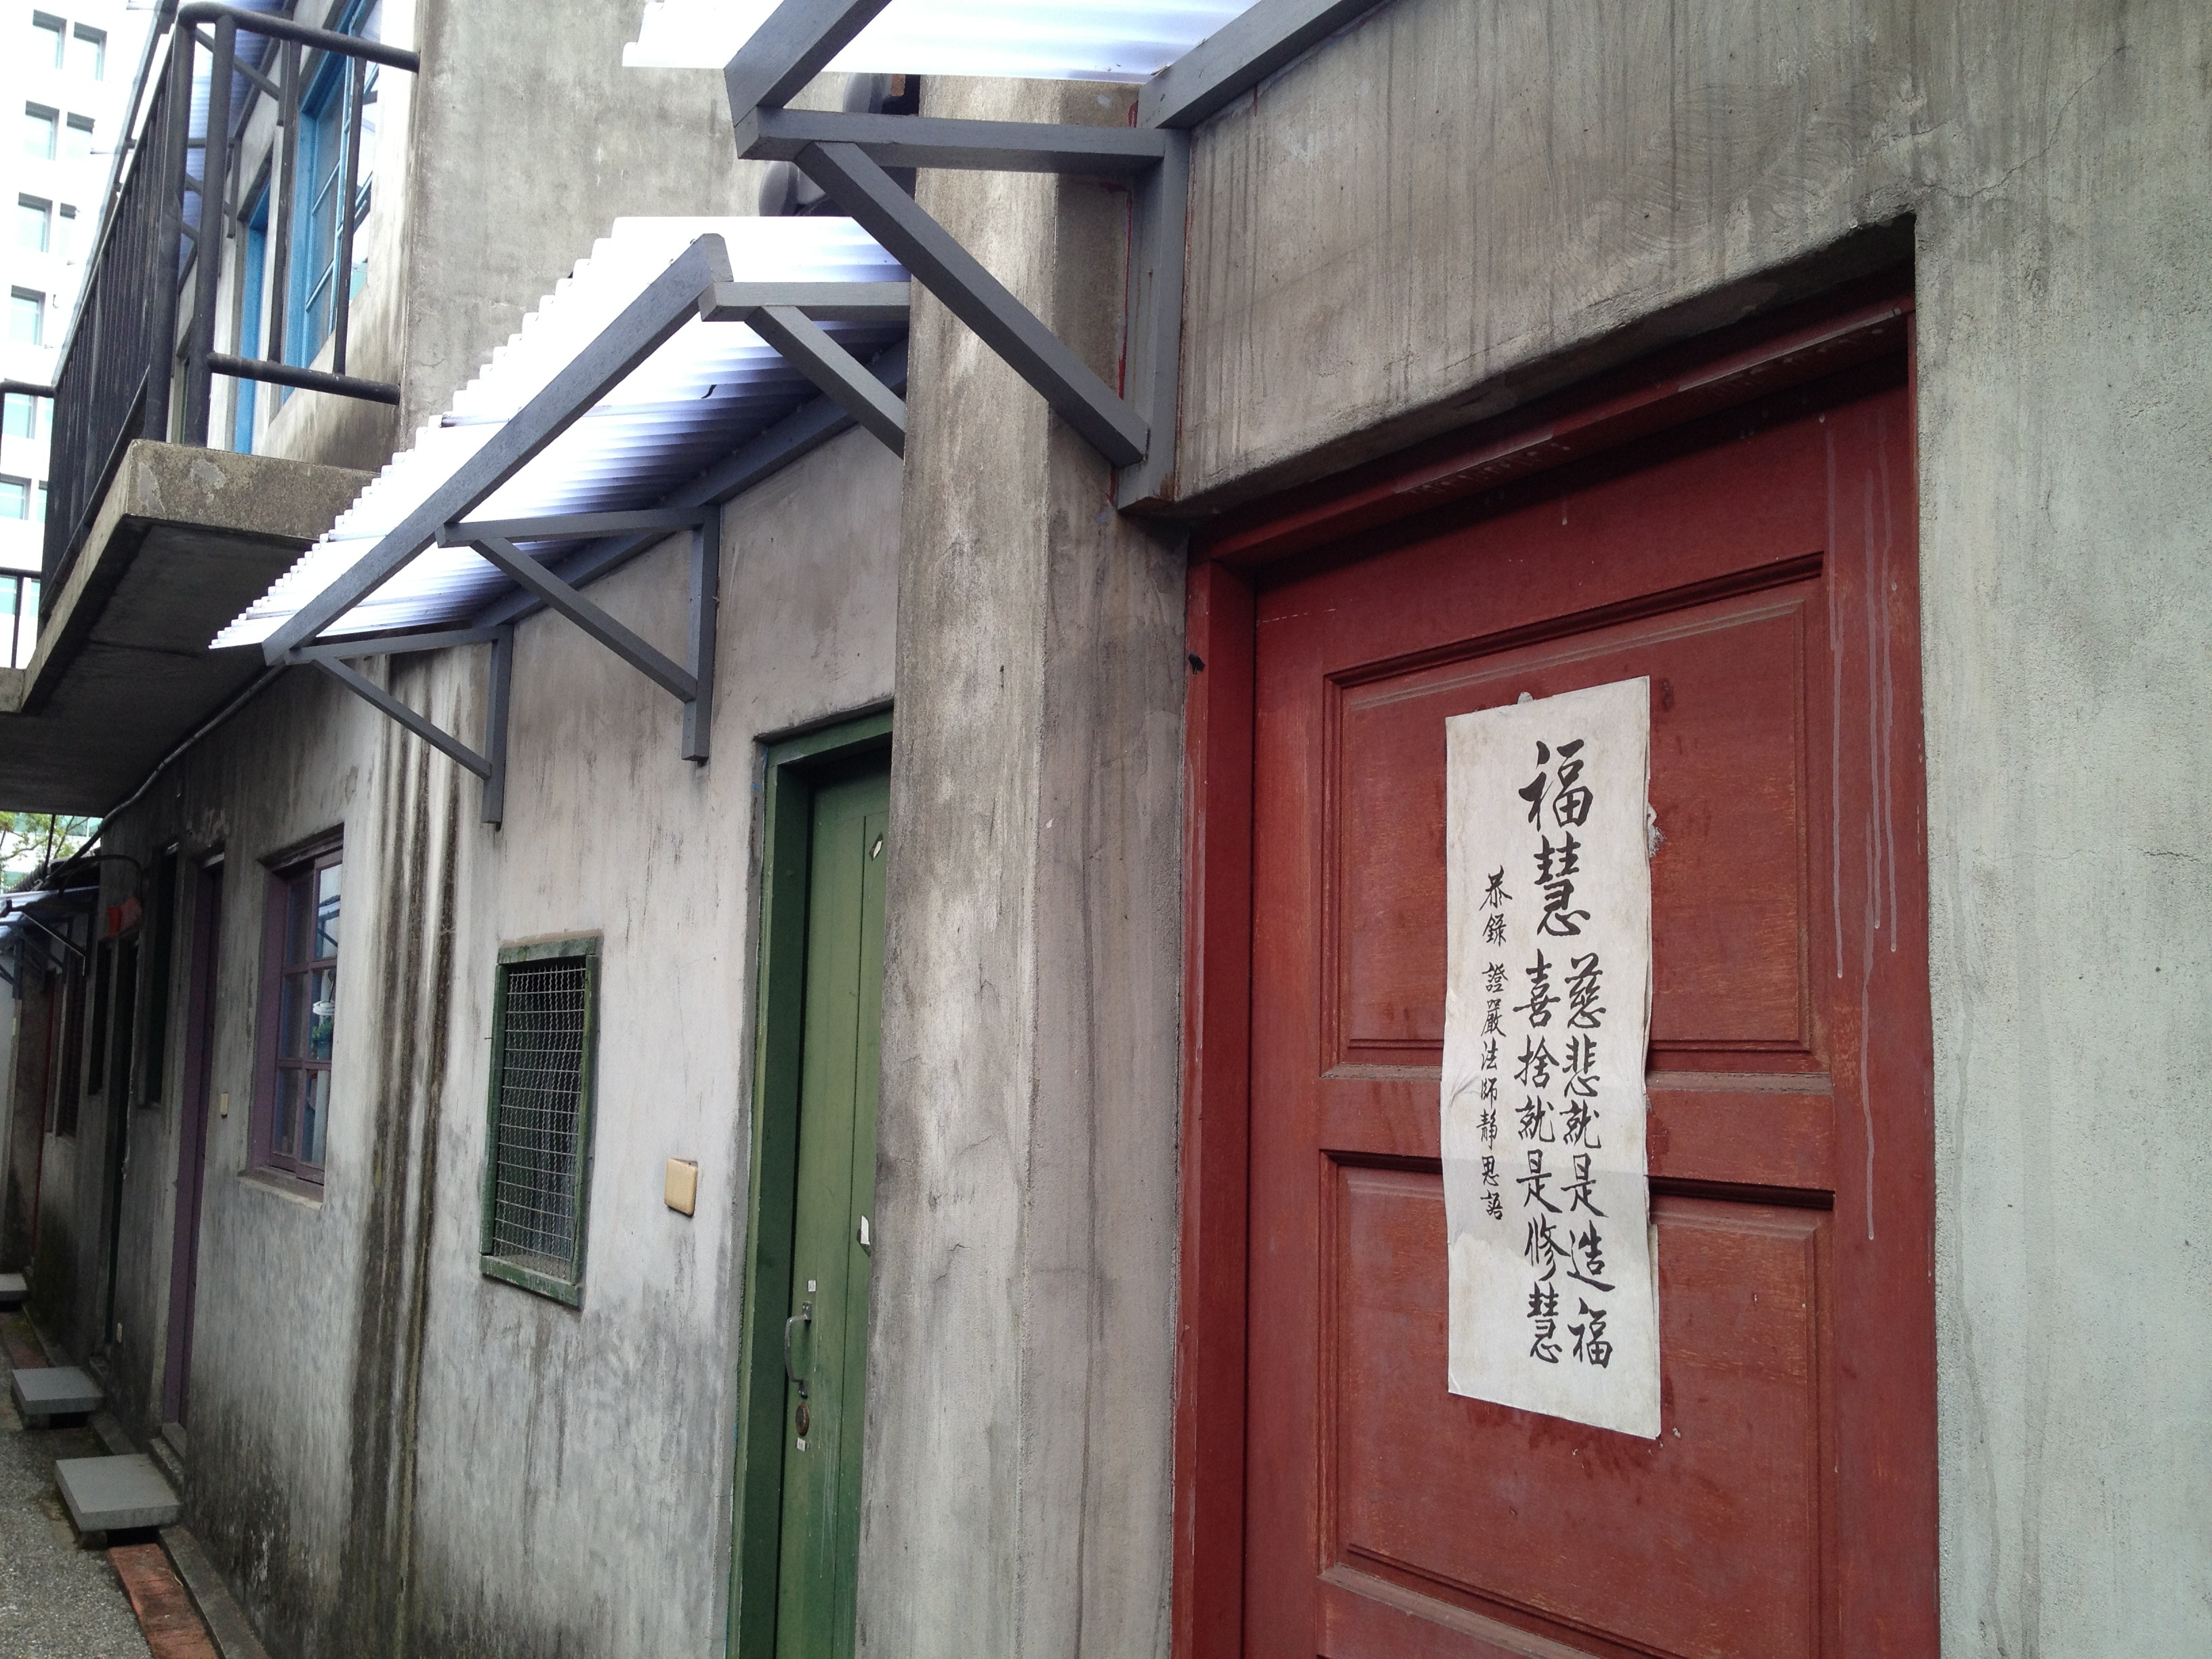
architecture, street, house, window, alley, home, wall, color, facade, gate, door, urban area, military community